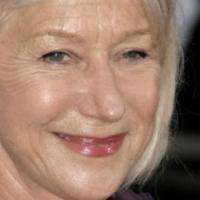
Age group: age 66-80